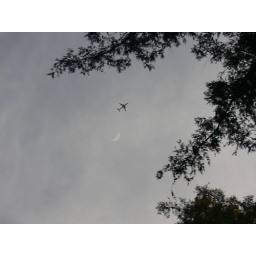
The ships hung in the sky in much the same way that bricks don't.  - Douglas Adams